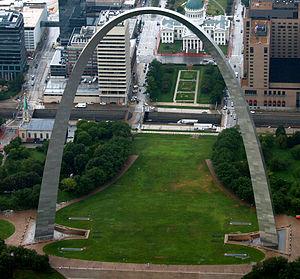
La Gateway Arch, Gateway to the West ou St. Louis Arch est située dans le centre-ville de Saint-Louis dans l'État du Missouri, aux États-Unis. Symbole de la ville, cette arche recouverte d'acier inoxydable mesure 192 mètres de hauteur, ce qui en fait le plus grand monument qui peut se visiter dans l'État, la plus grande arche du monde et le monument artificiel le plus haut du pays. Elle est consacrée à la conquête de l'Ouest, comme le mémorial dont elle fait partie.
Hannskarl Bandel, né le 3 mai 1925 à Dessau dans l'État libre d'Anhalt et mort le 29 décembre 1993 à Aspen, est un ingénieur structurel germano-américain.